Al Snow

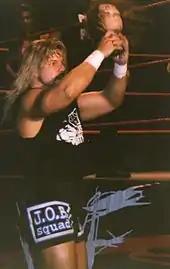
Al Snow with "Head" in 1999.

Snow received some mainstream publicity in 1999 when Wal-Mart pulled his action figure from their shelves after Sabrena Parton, a professor at Kennesaw State University, complained that "Head" was a "decapitated woman's head" that sent an inappropriate message about violence towards women. Parton was quoted as saying "What kind of message would this toy send children about brutalization of women?" Sarven used the story as part of an angle in which the controversy caused Al Snow to develop depression.